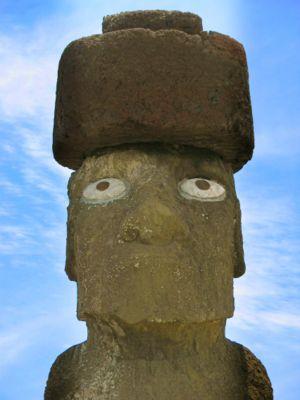
Pukao désigne les ornements qui sont placés sur les moaï de l'Île de Pâques. Quelques statues arborent encore ces « chapeaux » sculptés à partir de roche volcanique rouge extraite à partir d'une source unique sur l'île, Puna Pau.
Un tuf volcanique est une roche généralement tendre, résultant de la consolidation de débris volcaniques, généralement de taille inférieure à quatre millimètres, sous l'action de l'eau et formant un conglomérat. Dans le cas de strates de cendre volcanique consolidées de la même manière, on parle de cinérite.
Les moaï, ou moai, localement mo'ai, sont les statues monumentales de l’île de Pâques, datées chronologiquement des XIIIᵉ et XVᵉ siècles. La majorité de ces monolithes sont sculptés dans du tuf issu principalement de la carrière du volcan Rano Raraku. Quelques-uns ont cependant été sculptés dans d’autres roches volcaniques de l’île. Leur taille varie de 2,5 à 9 mètres. Selon Jo Anne Van Tilburg, le nombre de moaï sur l’ensemble de l’île s’élève à 887 avec un poids moyen de 13,78 tonnes, mais les plus grosses atteignent 80 tonnes. Toutes ne sont pas visibles, certaines étant fragmentées ou ayant été récupérées pour construire d’autres monuments.